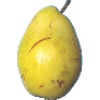
Label: Pear Monster 1